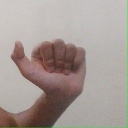
अक्षर: त